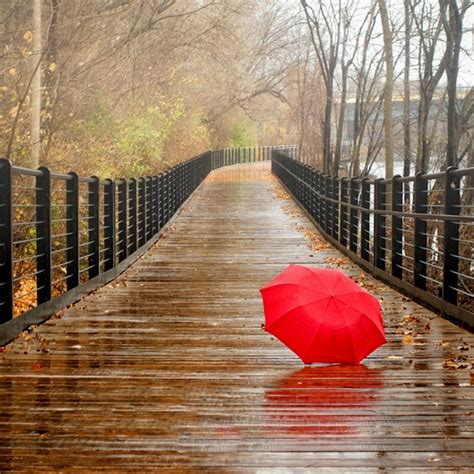
Weather: rain or strom